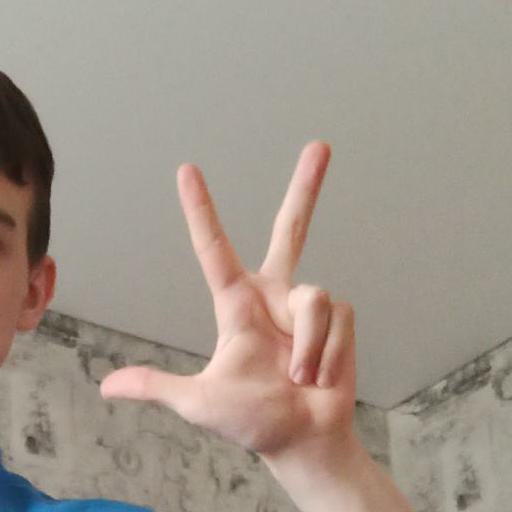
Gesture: three2